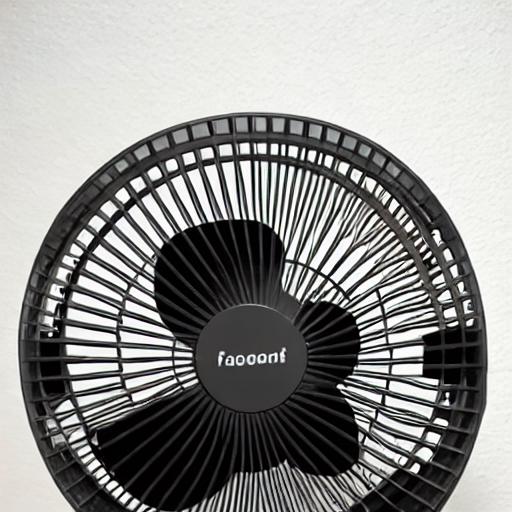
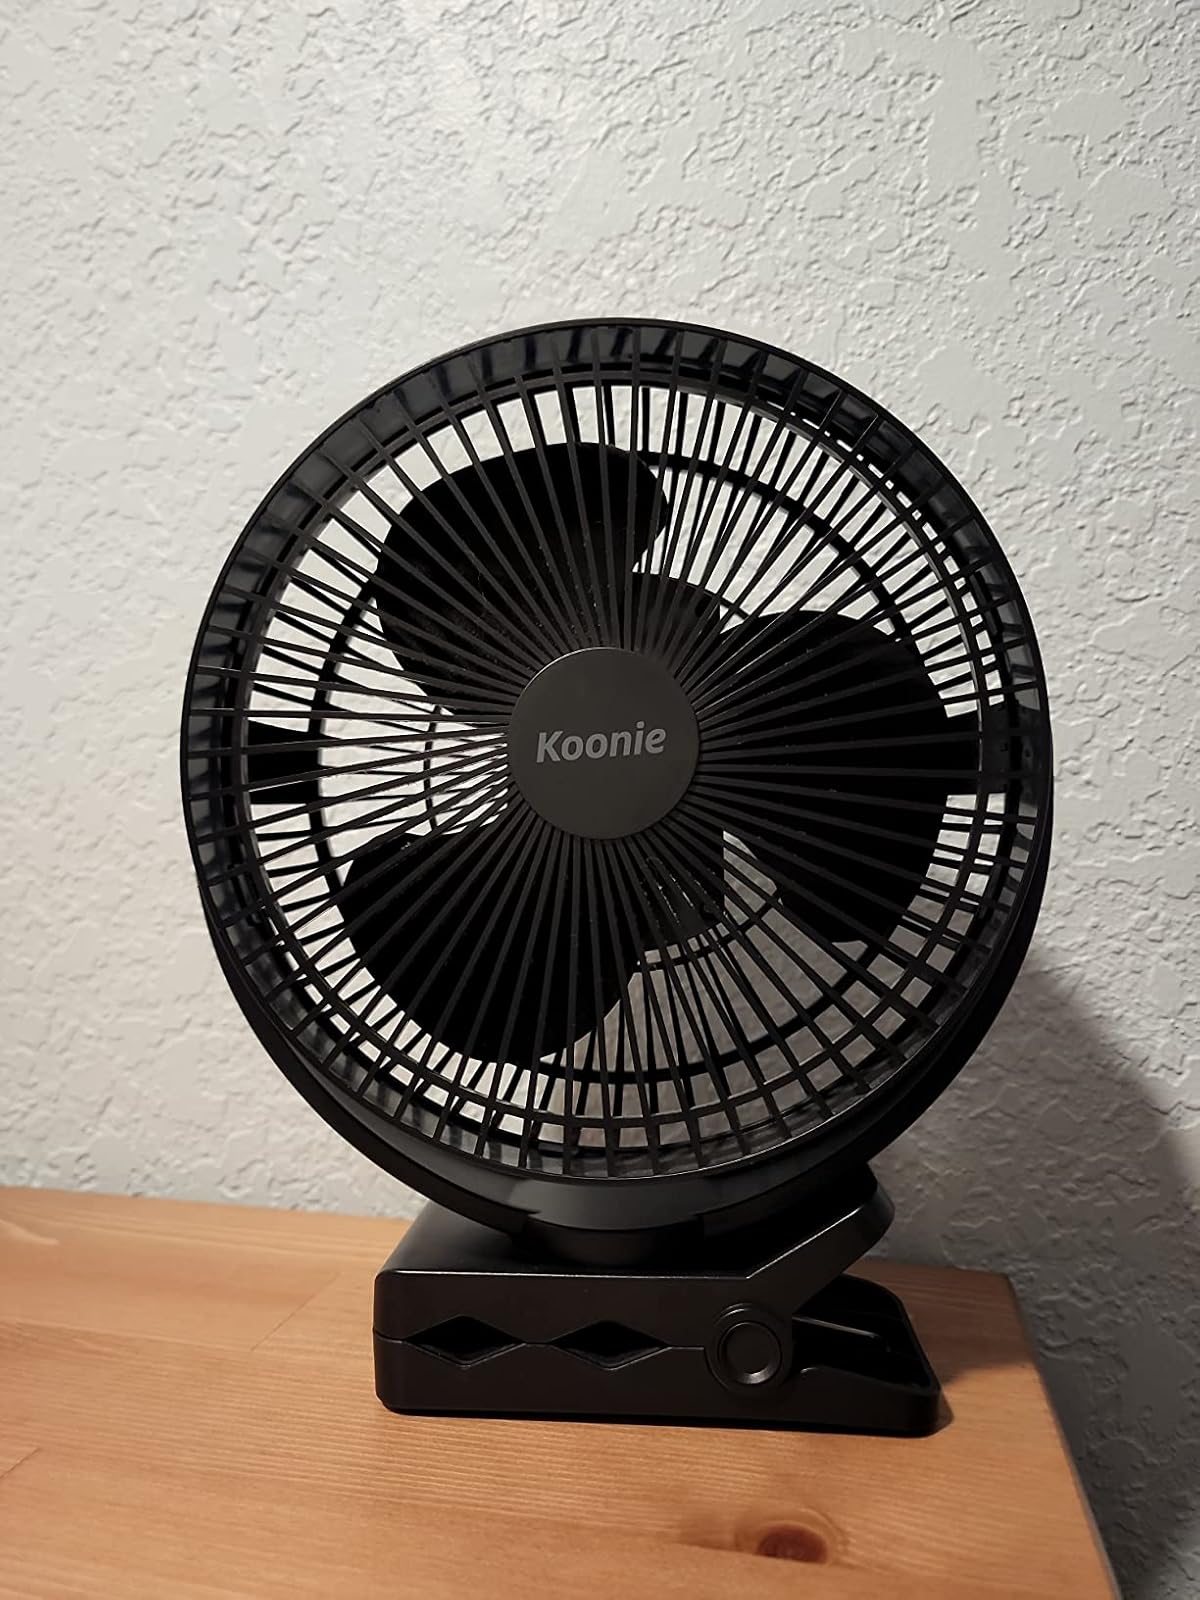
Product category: fan
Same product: no